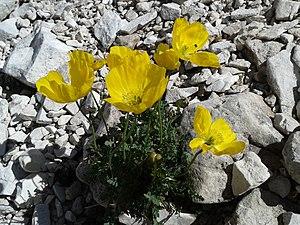
Le Pavot des Alpes est une plante herbacée de la famille des Papavéracées. Les fleurs ont quatre pétales, de couleur jaune or ou blanche. La floraison a lieu de juin à août.